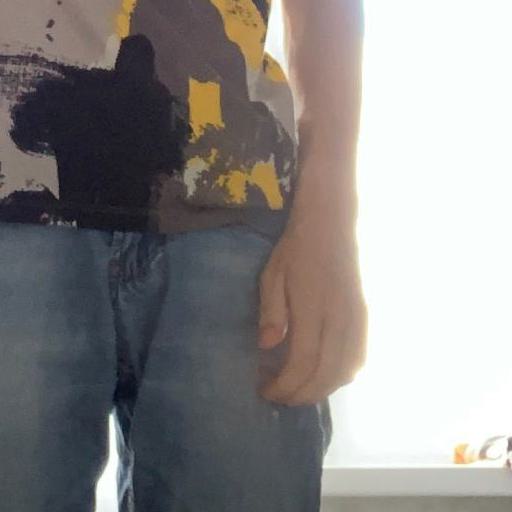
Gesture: no_gesture